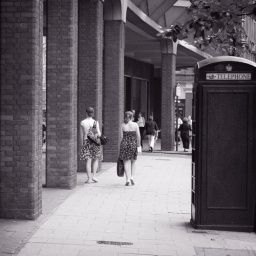
I see the girls walk past dressed in their summer clothes